Duke of York, Leysters

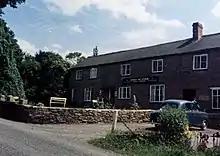
The Duke of York

The Duke of York is a public house in the parish of Middleton on the Hill, near Leominster, Herefordshire.